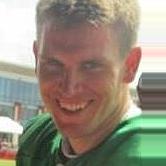
Age: 26